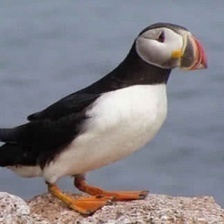
Species: PUFFIN
Scientific name: FRATERCULA